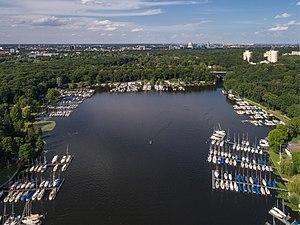
Berlin-Wilhelmstadt [ˈvɪlhɛlmˌʃtat] est un des neuf quartiers de l'arrondissement de Spandau dans la capitale allemande.